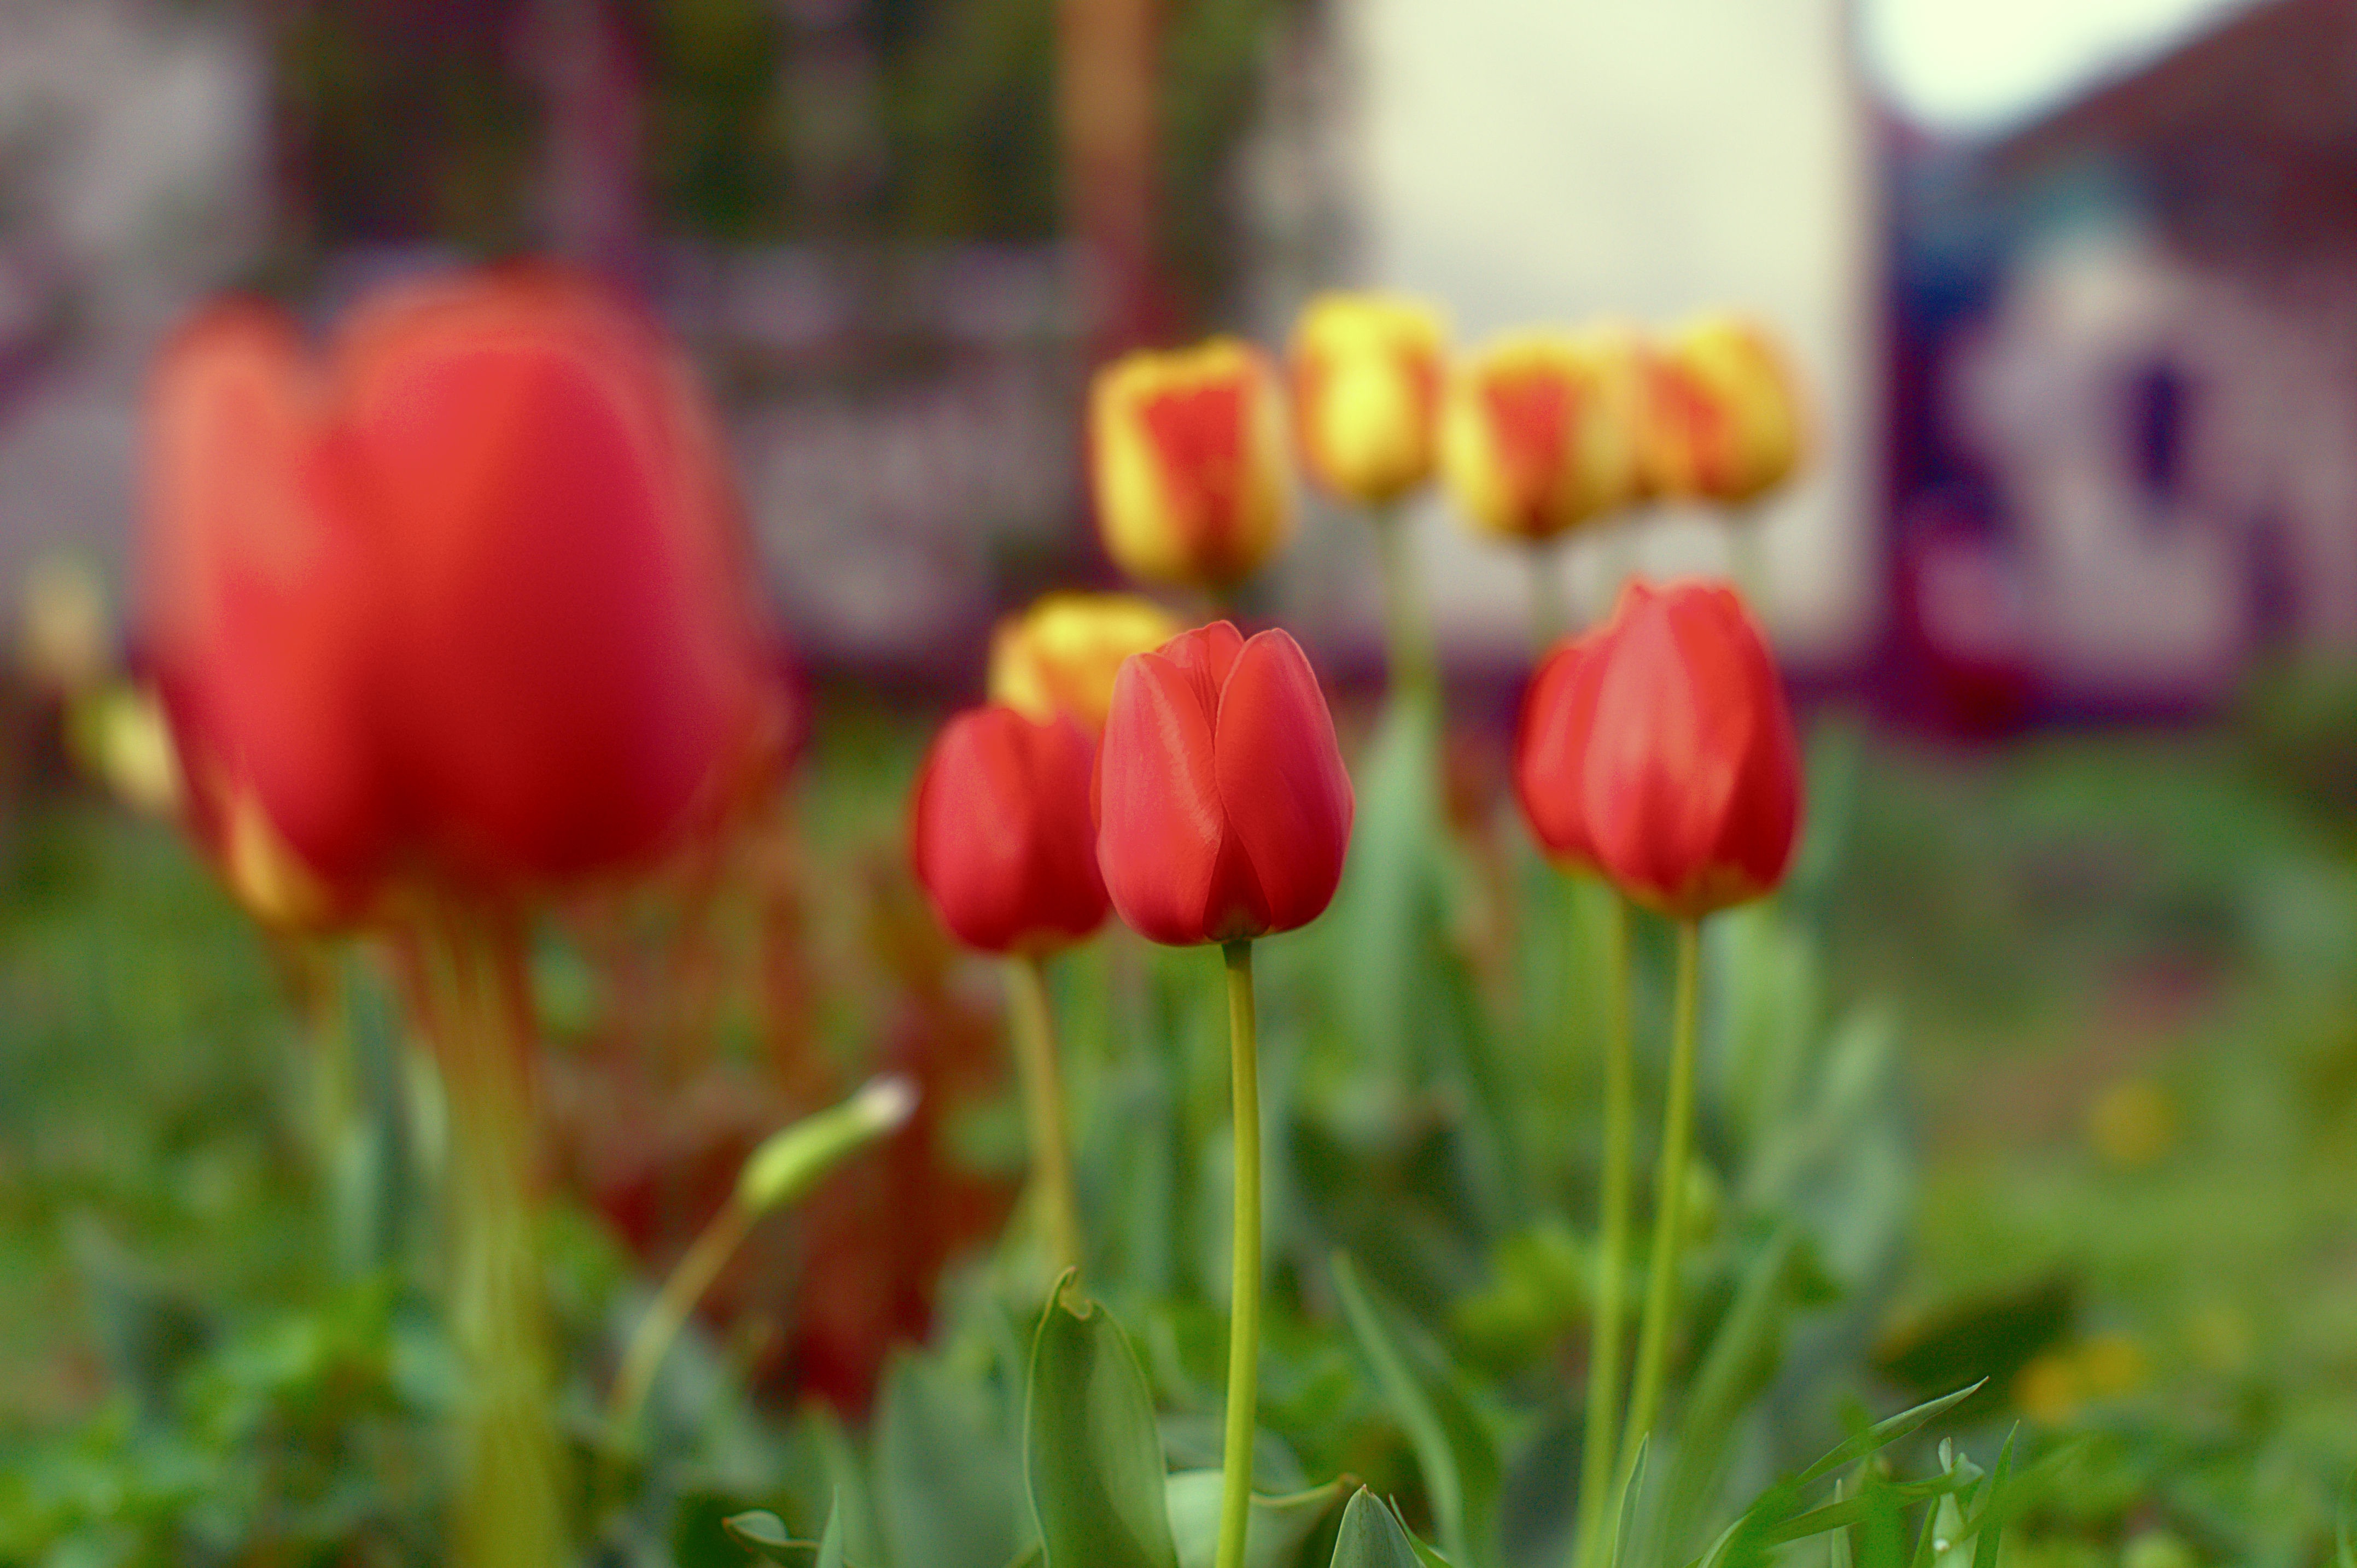
plant, field, flower, petal, tulip, flora, flowering plant, plant stem, land plant